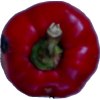
Label: red_pepper